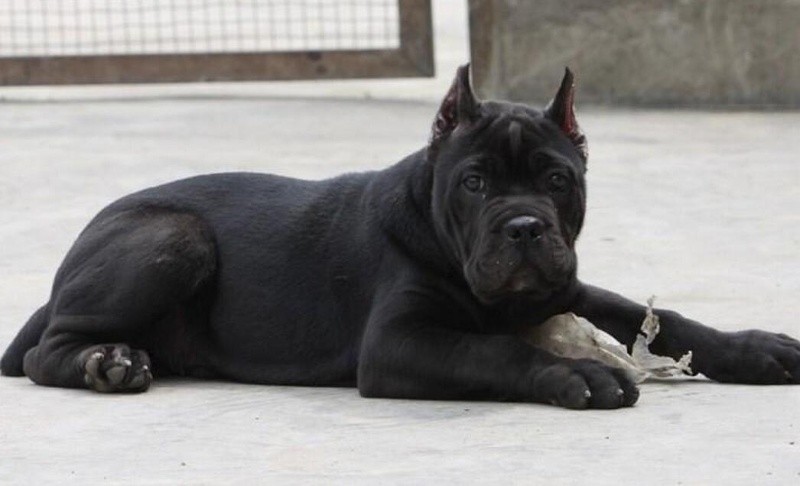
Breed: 253-n000105-Cane_Carso